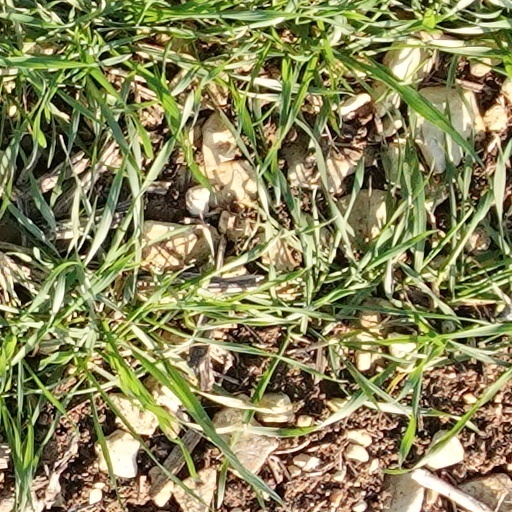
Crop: wheat